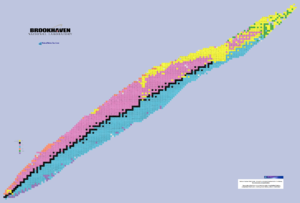
Carte des nucléides Polski: Tabela nuklidów Svenska: Nuklidkarta